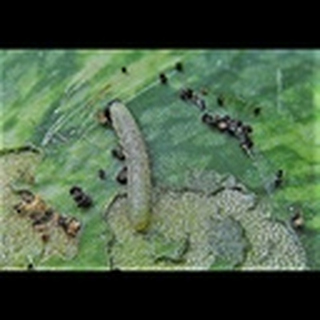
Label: cotton_army_worm